Sinuosity

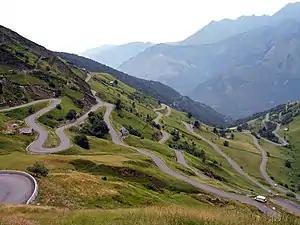
Switchbacks on mountain road with high sinuosity at Luz Ardiden

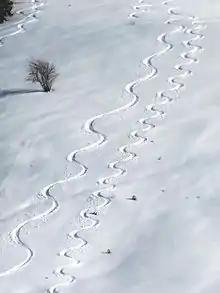
Two ski tracks with different degrees of sinuosity on the same slope

Sinuosity, sinuosity index, or sinuosity coefficient of a continuously differentiable curve having at least one inflection point is the ratio of the curvilinear length (along the curve) and the Euclidean distance (straight line) between the end points of the curve. This dimensionless quantity can also be rephrased as the "actual path length" divided by the "shortest path length" of a curve.